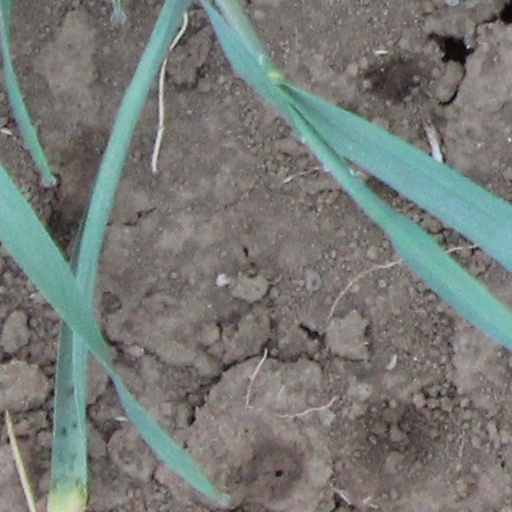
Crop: wheat